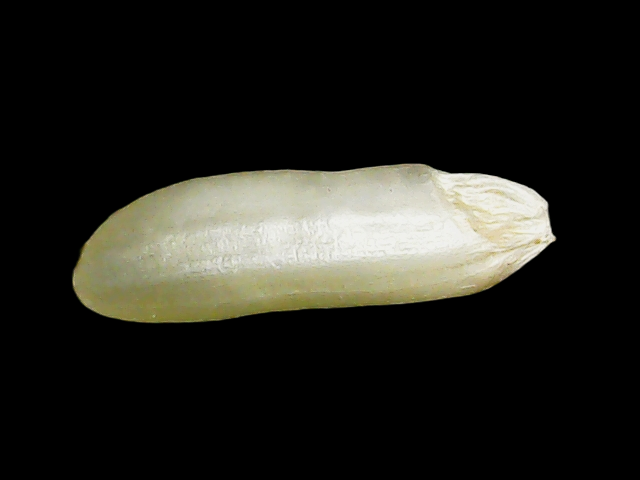
Rice variety: Binadhan26